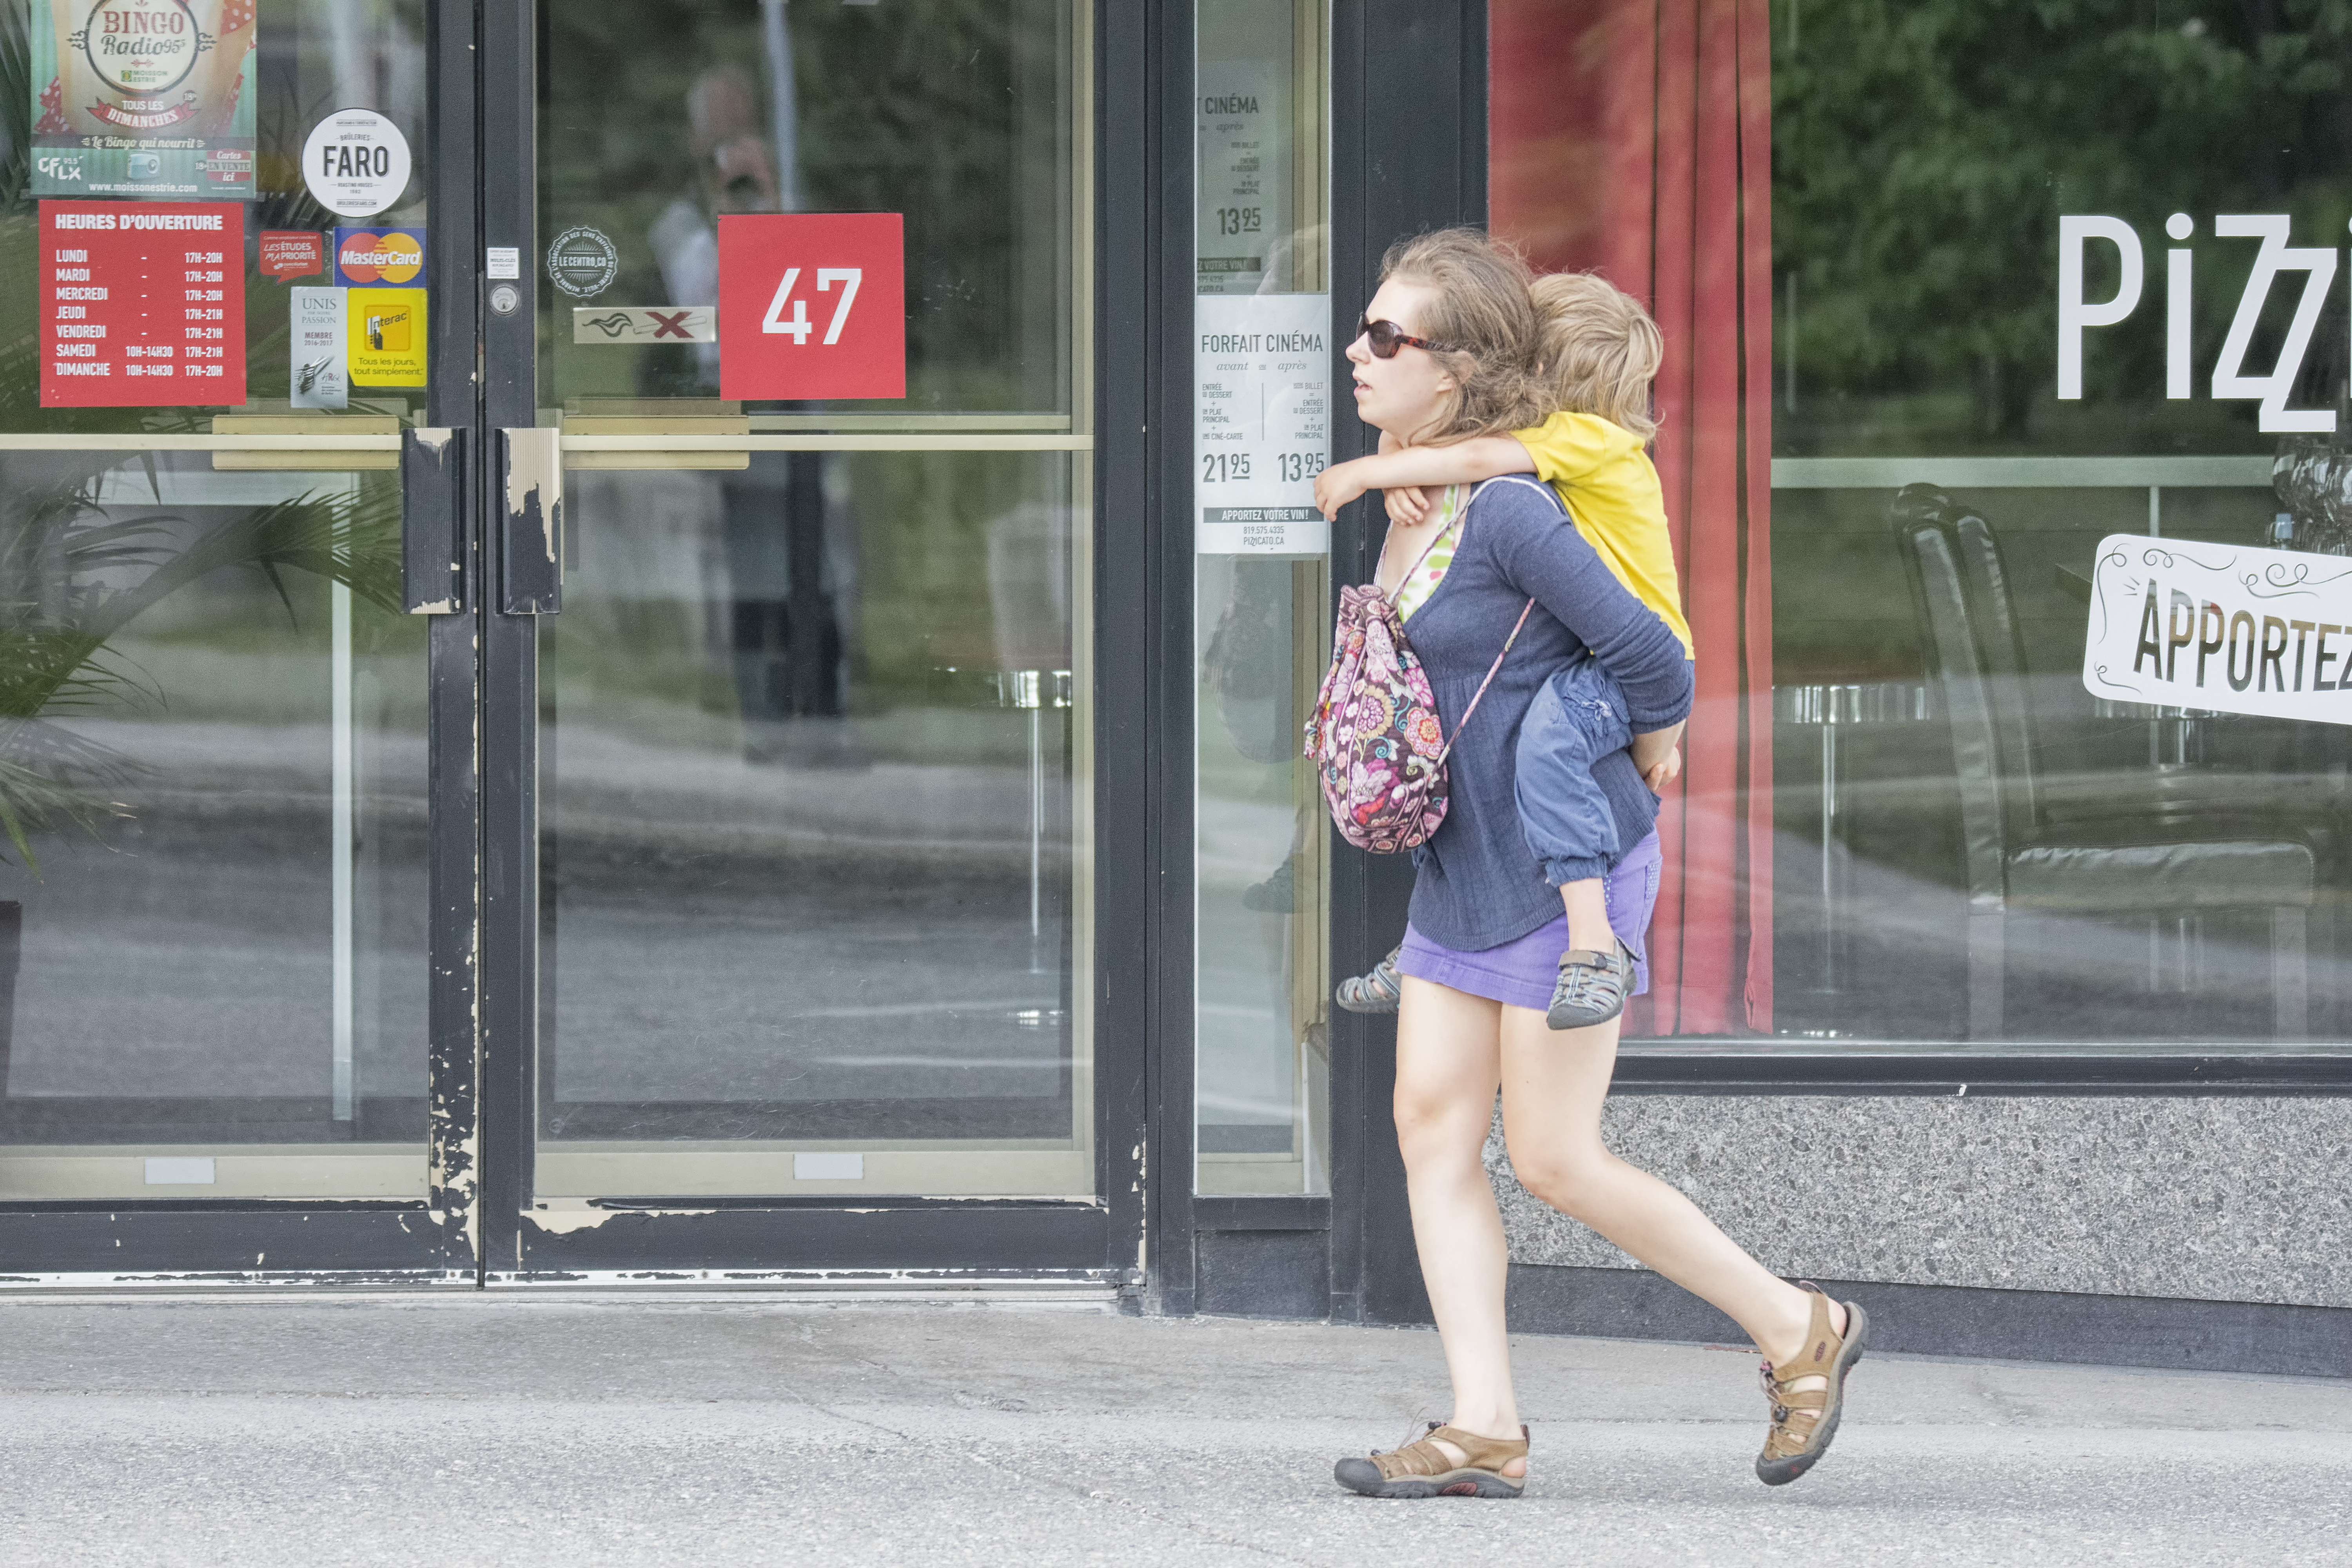
pedestrian, person, road, street, spring, canada, infrastructure, snapshot, quebec, personne, sherbrooke